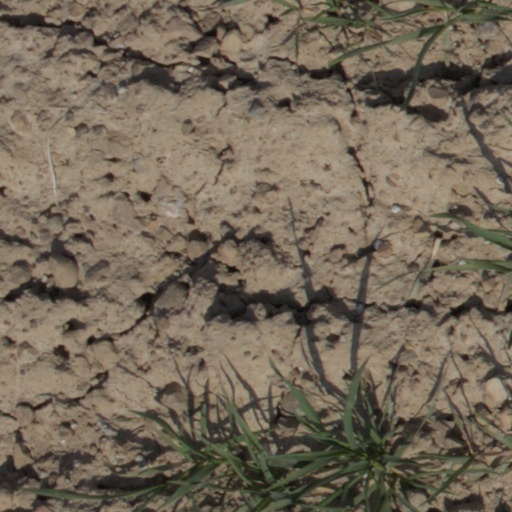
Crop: wheat